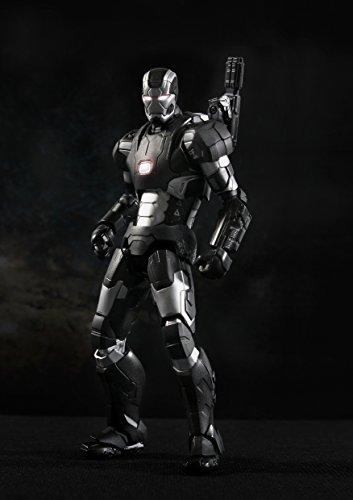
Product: Play Imaginative War Machine MK II "Iron Man 3" Action Figure (1/12 Scale)
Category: Toys & Games | Toy Figures & Playsets
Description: Comes with Option Parts to create scenes from the films.
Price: $108.98
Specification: ProductDimensions:2x3x6inches|ItemWeight:1pounds|ShippingWeight:1.32pounds(Viewshippingratesandpolicies)|DomesticShipping:ItemcanbeshippedwithinU.S.|InternationalShipping:ThisitemcanbeshippedtoselectcountriesoutsideoftheU.S.LearnMore|ASIN:B00GQQKYT4|Itemmodelnumber:SAMV12WM02N|Manufacturerrecommendedage:15-16years|Batteries:1LR44batteriesrequired.(included)